History of Jersey

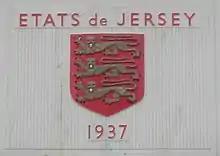
With the growth of air travel globally, Jersey Airport was opened in 1937. The original terminal still stands today.

In 1852, the French author and poet Victor Hugo arrived to seek refuge in Jersey, as had many other revolutionaries and socialists from the Continent, facing exile from France and Belgium. If any of these "proscrits" died on the island, they were buried in Macpela cemetery in Sion, St John. In 1855, these refugees republished in their weekly paper an open letter from a number of French socialists living in London, which stated 'You have sacrificed your dignity as a Queen, your fastidiousness as a woman, your pride as an aristocrat, even your honour.' The Lieutenant-Governor banished the three editors two days later. Although Hugo had disapproved of the letter, he joined a protest against the expulsion, and hence too was exiled from the island. He and his family left for Guernsey.